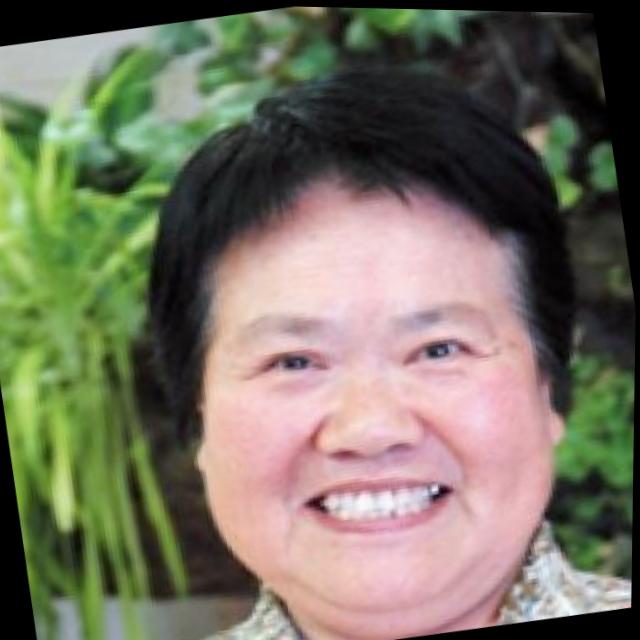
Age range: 65+